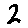
Label: 2